Shanghai Story

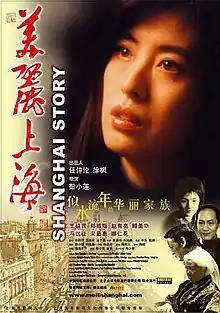

Shanghai Story is a 2004 Chinese film directed by Peng Xiaolian. A family drama, the film was the surprise winner of the 19th Golden Rooster Awards in China, where it won best picture over the heavily favored "House of Flying Daggers". The film's win was also surprising given that the story, according to Arthur Jones (film director) of "Variety", included references to the Cultural Revolution, which is still a sore subject for Chinese censors. Even more surprisingly, the film was little-touched by censors. While the film's studio in Shanghai requested changes to the ending, Peng asked for the decision to come from the State Administration of Radio, Film, and Television in Beijing, who chose to leave the film be.